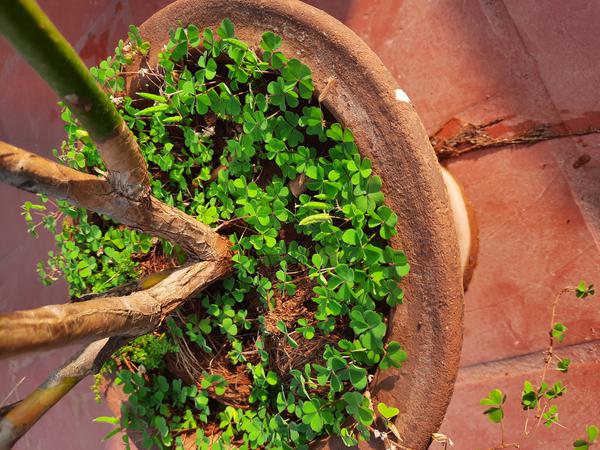
Plant: Wood_sorel